San Marco in San Girolamo

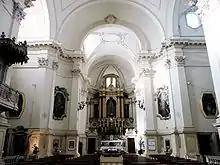
Interior view: the nave

The present building stands on the site of an earlier church and convent built by the Jesuati (not to be confused with Jesuits) between 1481 and 1491 and dedicated to St Jerome. The few remains of the ancient church are the bell tower and some gravestones. Following the suppression of the Congregation of the Jesuati in 1668, the church and the convent were purchased by the Discalced Carmelites, who later expanded the religious complex, by rebuilding the church between 1720 and 1727 in a late baroque style.